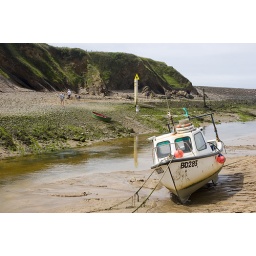
Fishing boat on the beach at low tide in Bude, north Cornwall